Carloforte

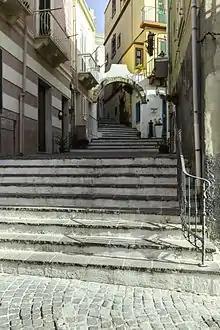
A view of Carloforte.

According to a legend, a local church ("Chiesa dei Novelli Innocenti") was founded in the early 14th century in honour of hundreds of participants to the so-called Children's Crusade of 1212 who perished in a shipwreck just off the island on their way to North Africa during a gale. The church, called "Chiesa dei Novelli Innocenti" and is located within the town perimeter, is not currently used as a church (only one time in the year); it was the only evident remainder of building found at the time of colonization in 1739.